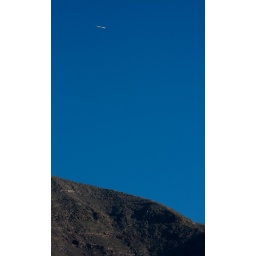
Inbound airplane for ACE, Arrecife Interrnational Airport on Lanzarote passing above the mountain behind Famara.